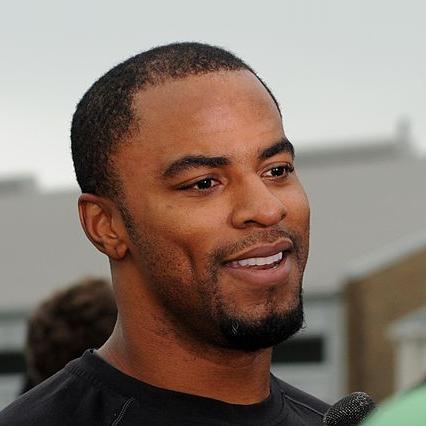
Age: 35